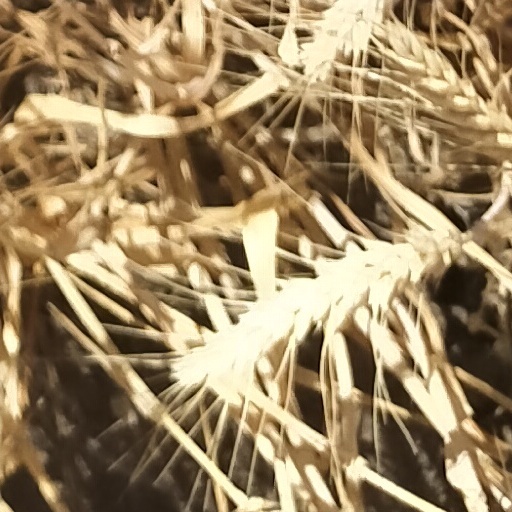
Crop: wheat